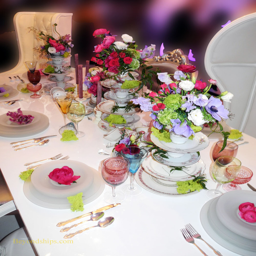
table setting for wonderland on ship